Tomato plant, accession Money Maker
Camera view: horizontal (90 deg, fisheye); turntable rotation: 240 degrees
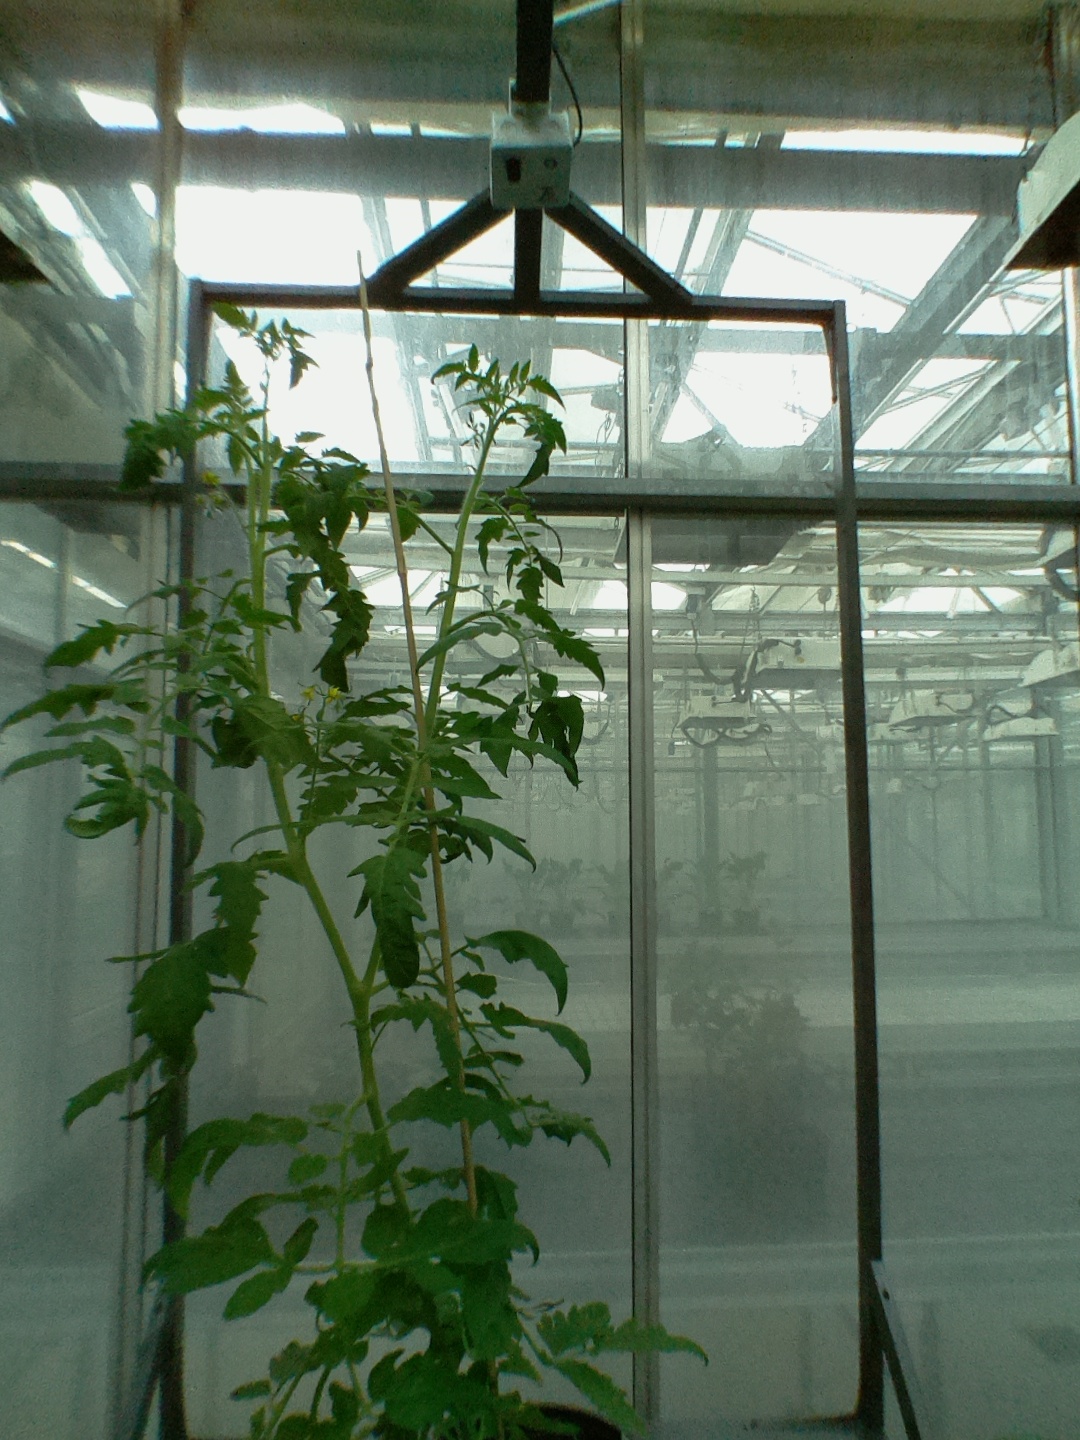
BBCH growth stage 59: 9 or more inflorescences visible